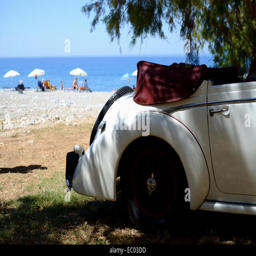
classic convertible open top white sports car - parked